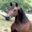
Label: horse